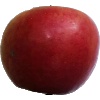
Label: Apple Crimson Snow 1